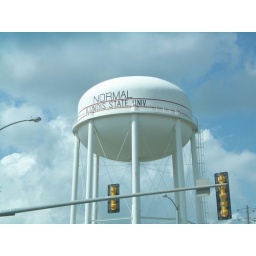
We drove by the water tower at least a dozen times this weekend. I snapped this pic from the car.